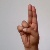
The image shows a hand gesture representing the letter 'U' in Indian Sign Language.